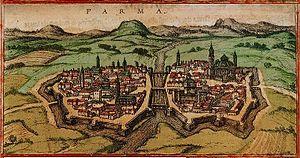
carte de Parme au XVIe siècle
L'histoire du duché de Parme et de Plaisance, un ancien État de la péninsule italienne dont la ville de Parme était la capitale, débute en 1545 et s'achève en 1860.